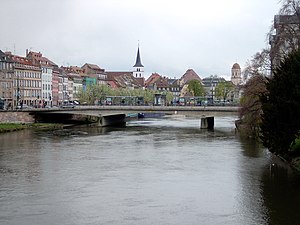
Ill (Alsace)
Ill i Strasbourg.
Ill er en flod i Alsace i det nordøstlige Frankrig.